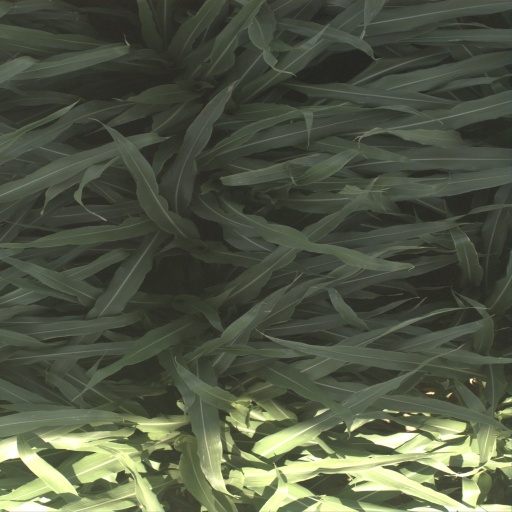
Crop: sorghum